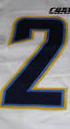
Number: 2